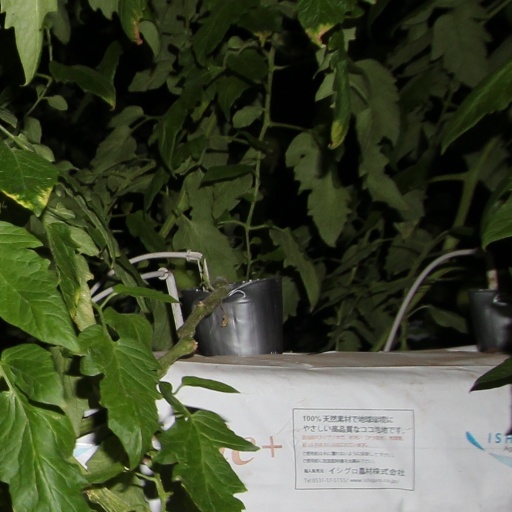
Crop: tomato